Arroyos y Esteros

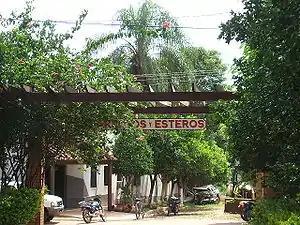
Square

Arroyos y Esteros is best known as the “World's Cradle of Organic Sugar” and famous because it is the main sugar cane producer of Paraguay, honey and rum are other products gotten from the sugar cane. People also grow pineapple, banana and some other crops. The city economy is also based on cattle raising.